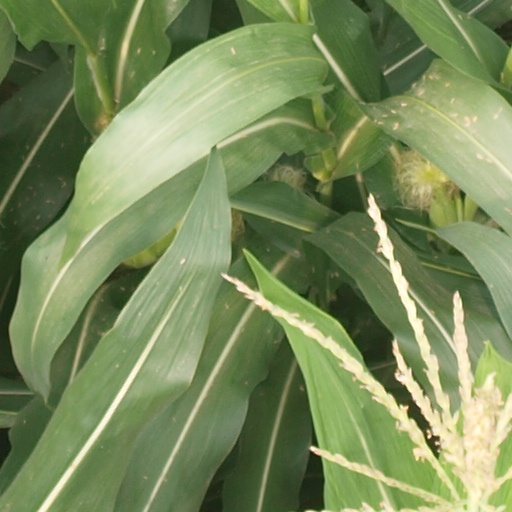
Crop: maize; corn